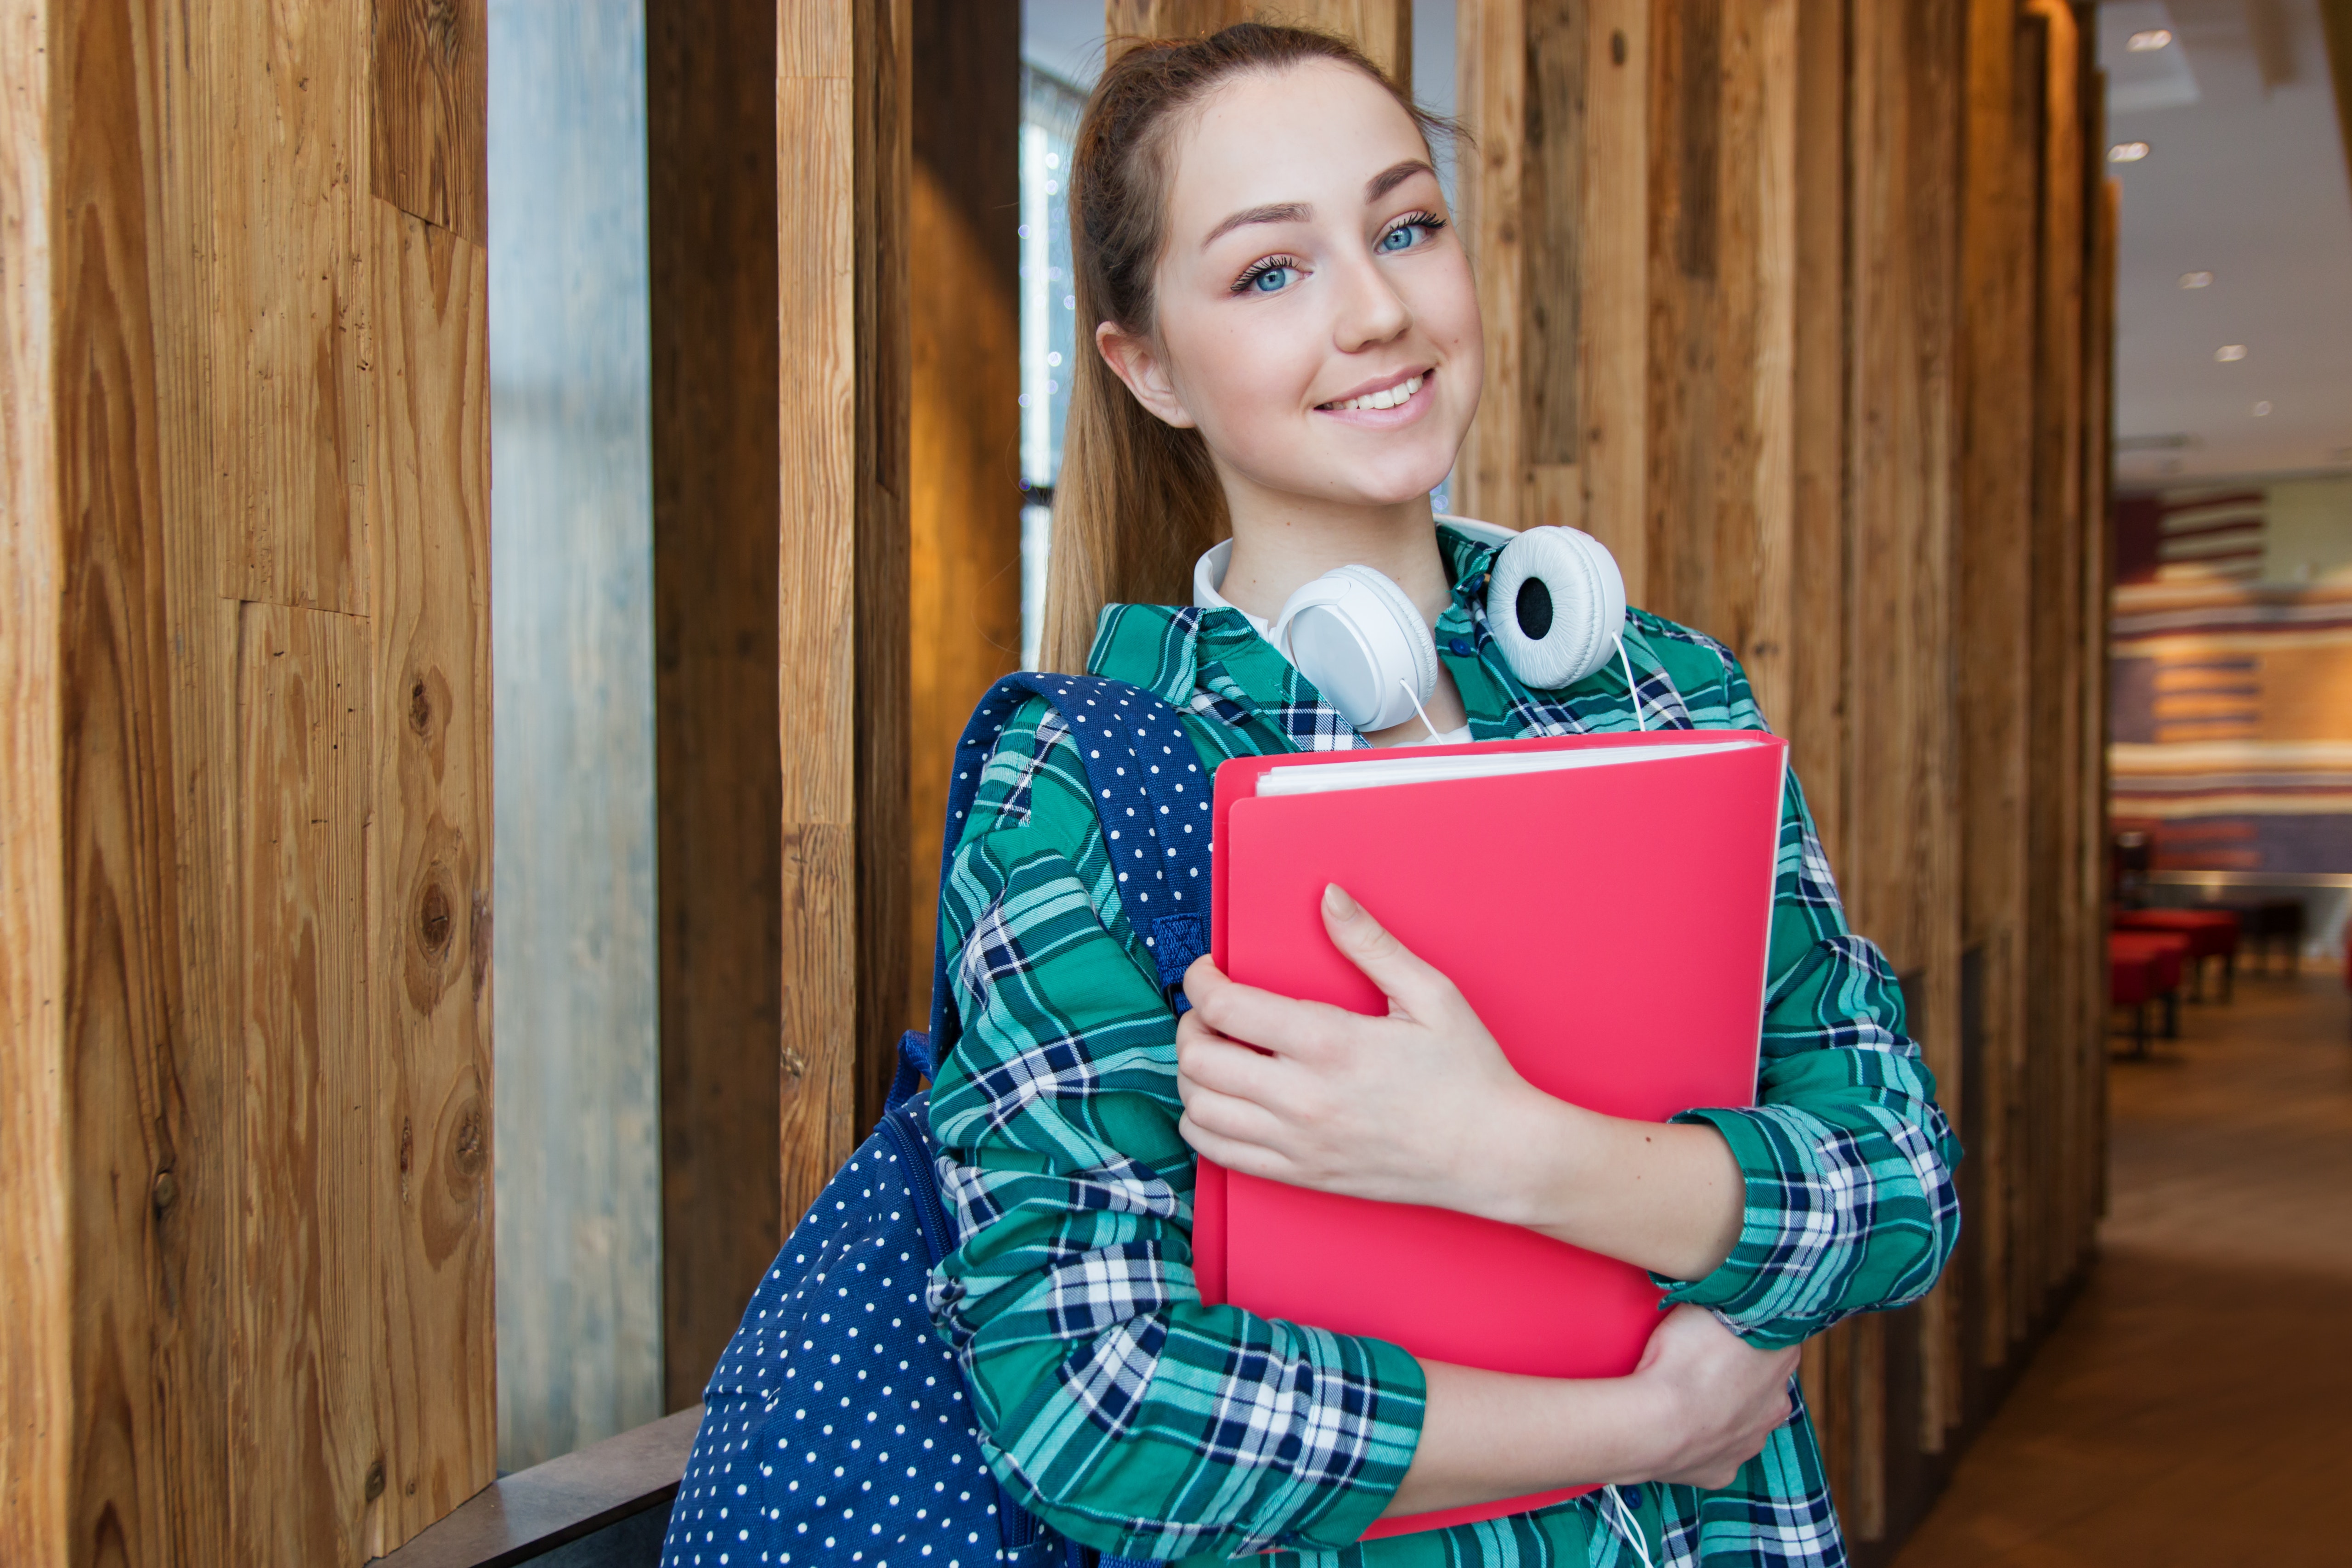
plaid, pattern, tartan, turquoise, design, fashion, child, shoulder, textile, sitting, room, child model, toddler, photography, Diaper bag, fashion accessory, happy, style